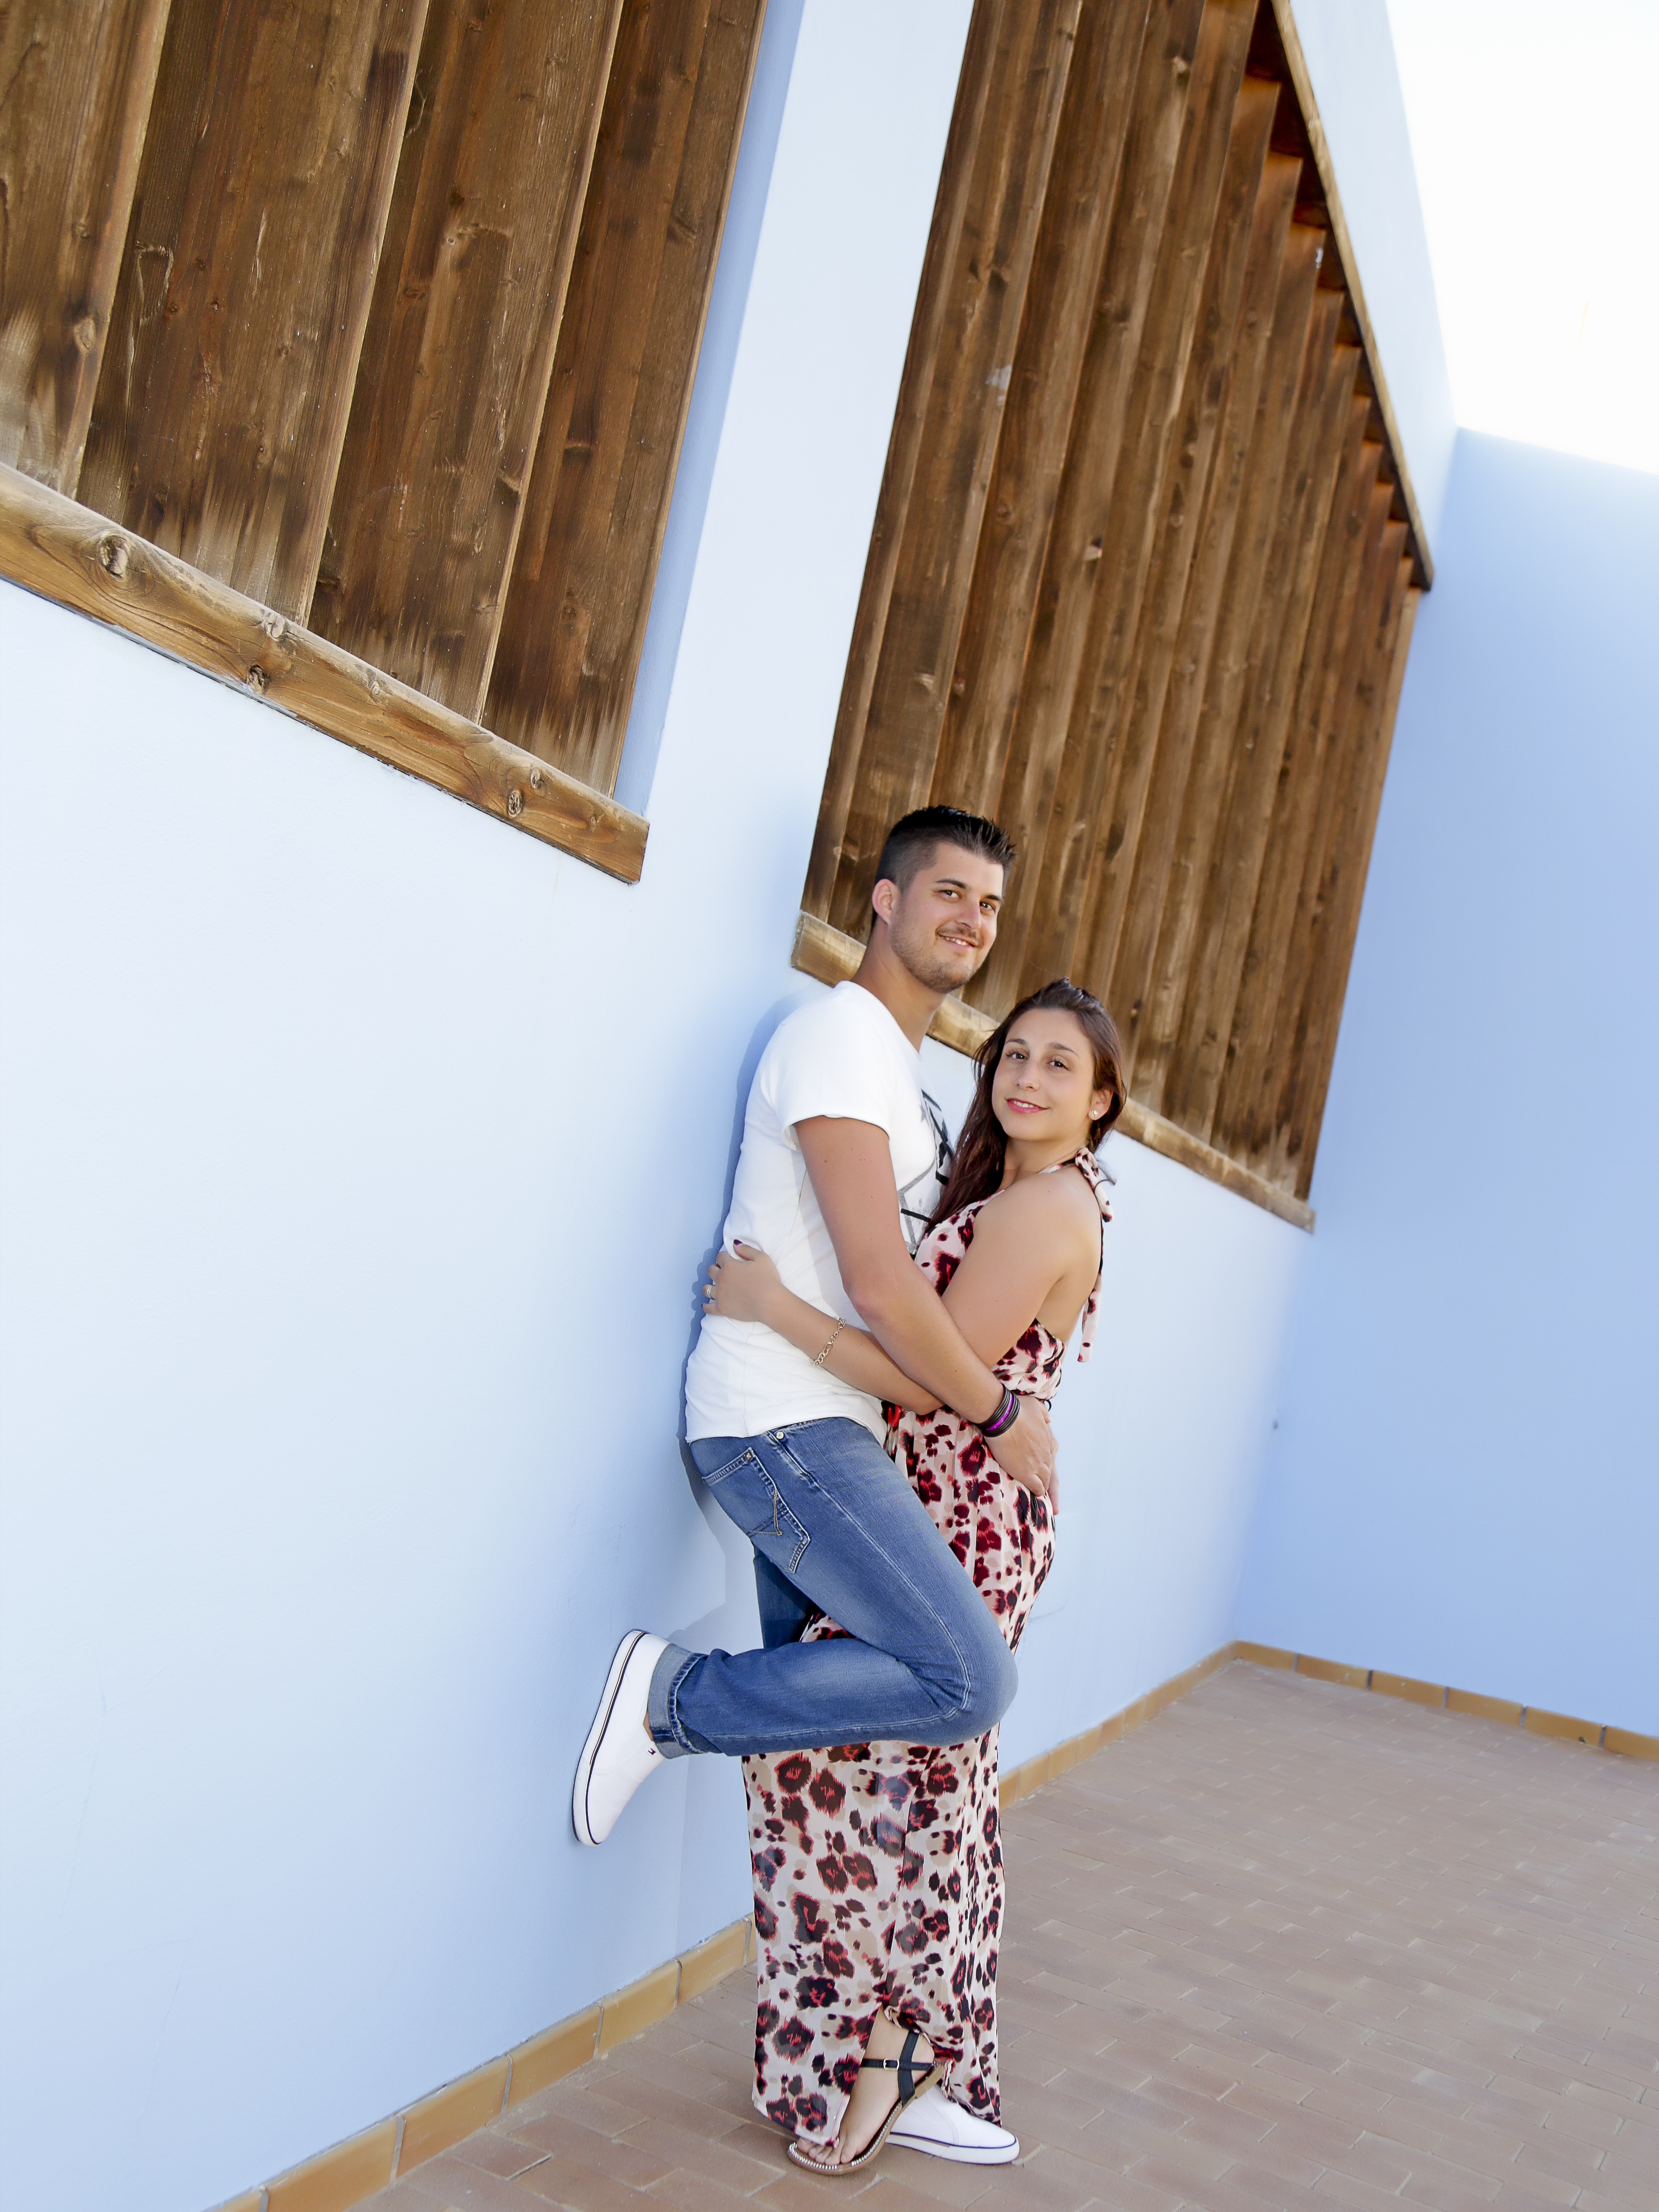
beach, sea, woman, love, spring, relax, sitting, holiday, couple, fashion, blue, clothing, hug, spain, dress, hotel, sandals, photograph, beautiful, pair, loved, gorgeous, fuerteventura, canary islands, photo shoot, human positions